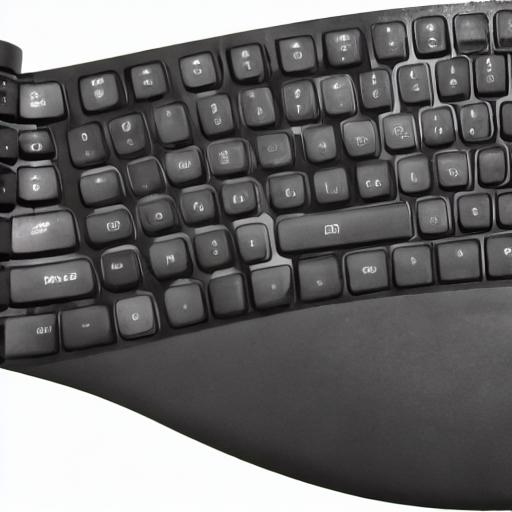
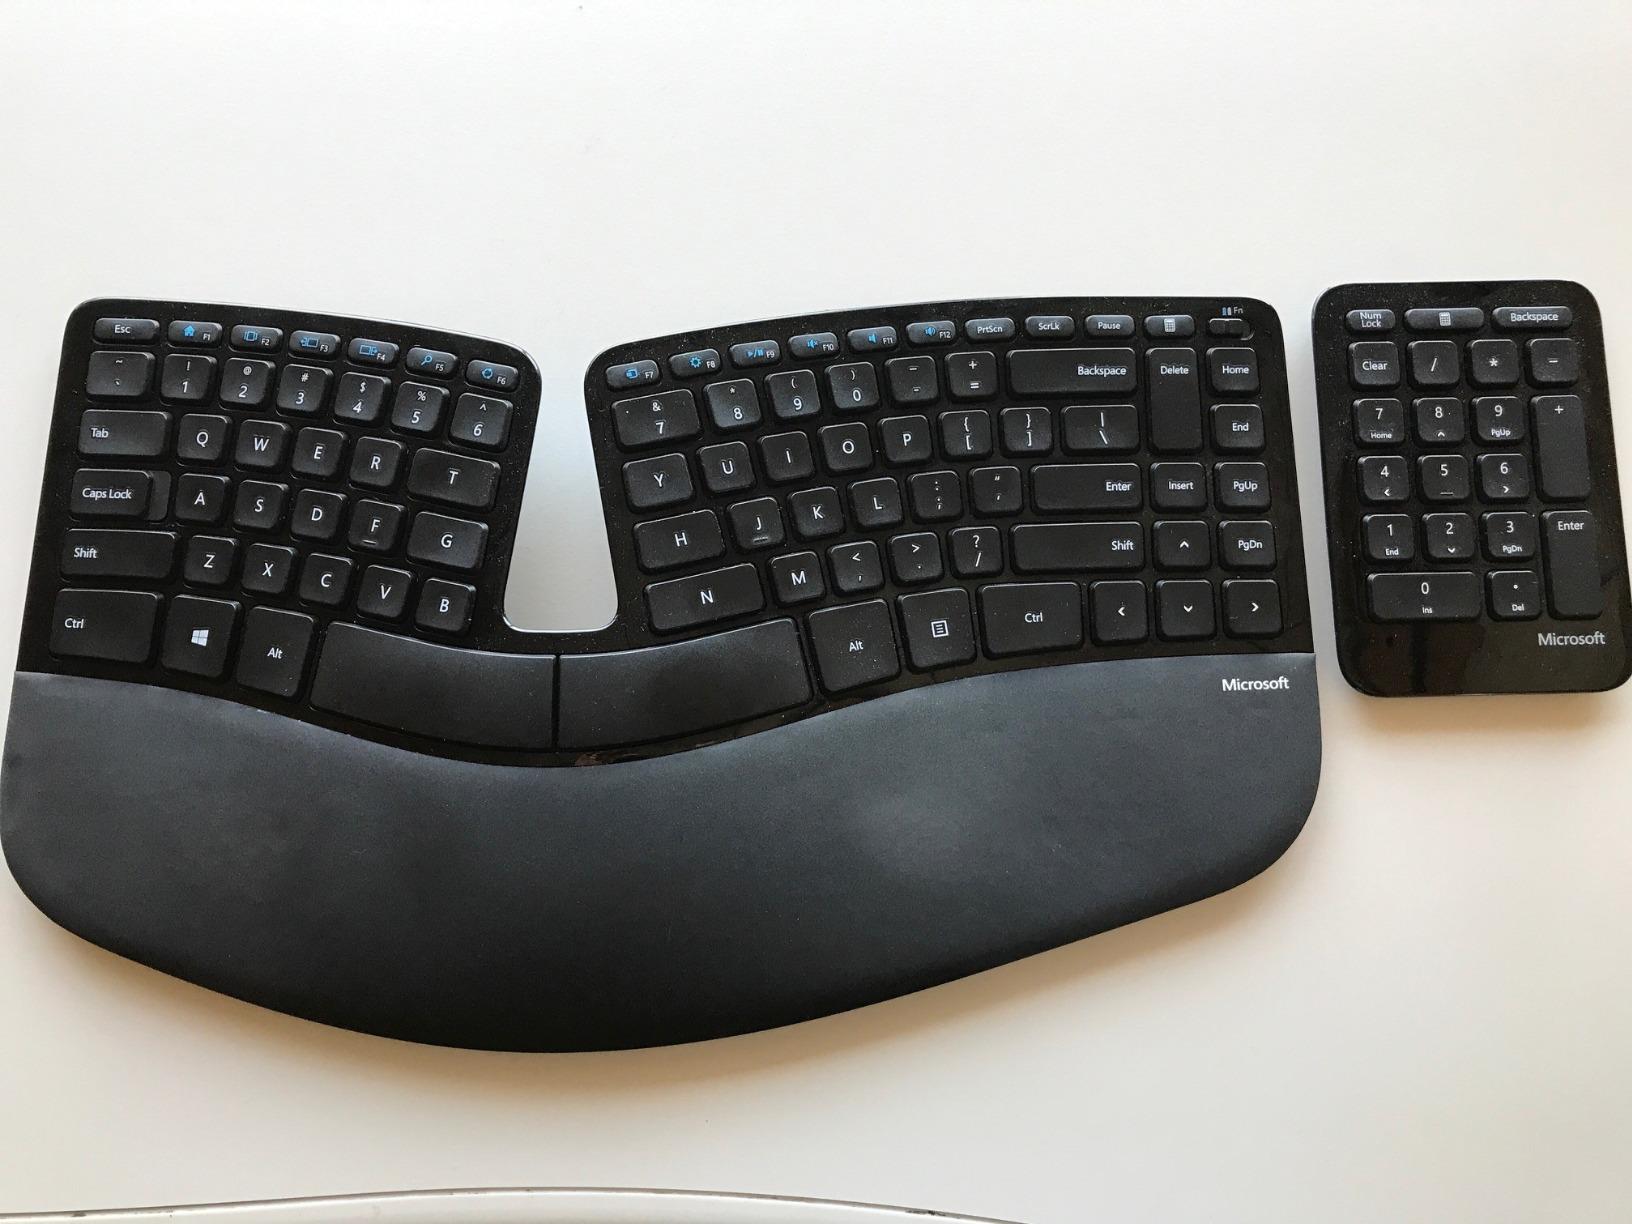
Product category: keyboard
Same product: no